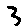
Label: 3